Thomas Lorenzo

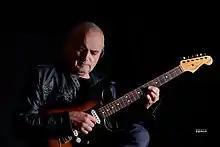
Lorenzo Plays SRV Strat

Lorenzo plays the Stratocaster SRV model as his choice of electric guitar sound. He plays this guitar on the track "You're Cute" (Barcelona Music, 2009), recorded in Westlake Recording Studios, in Los Angeles in 2009 with Bruce Sugar as sound engineer for the album Spanish Breeze (Barcelona Music, 2009).